Château de Gudanes

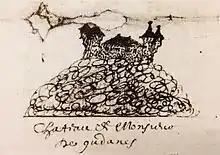
A sketch of the earlier Château de Gudanes as it looked in 1669

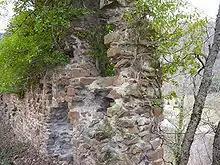
Ruins of the medieval Château Verdun

The commune of Château-Verdun takes its name from a medieval fort that once stood on the site. The first documented existence of a structure was in 1213 when it was counted among the fortifications in the County of Foix by Raymond-Roger, Count of Foix in his report to the Counts of Toulouse. At the beginning of the 14th century, Pierre Arnaud de Château-Verdun was recorded as Seneschal of the County of Foix.